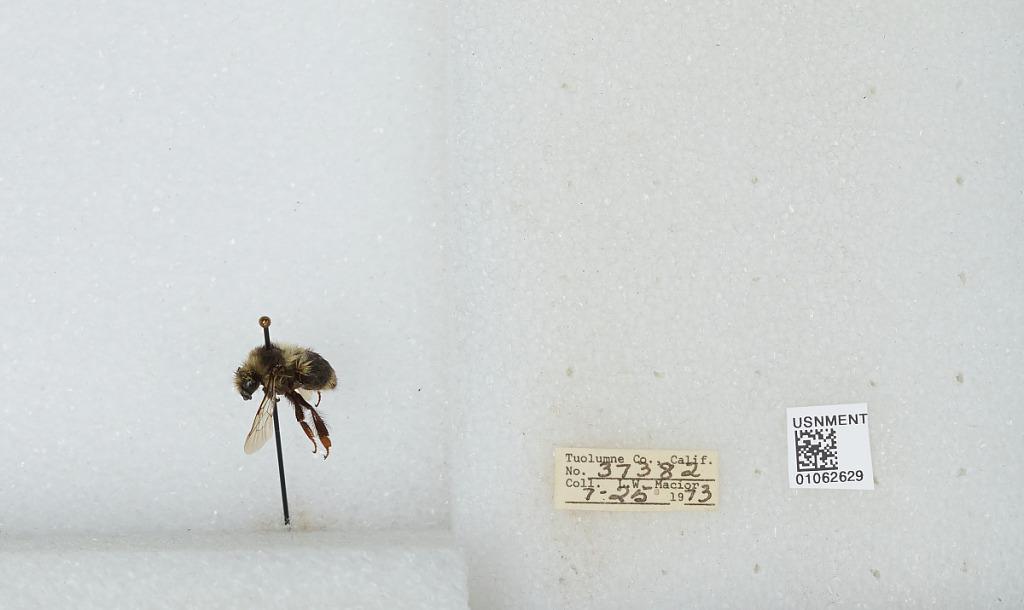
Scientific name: Bombus bifarius nearcticus
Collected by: L. Macior
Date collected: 1973-7-25
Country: United States
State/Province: California
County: Tuolumne
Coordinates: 38.02, -119.93